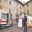
Label: ambulance